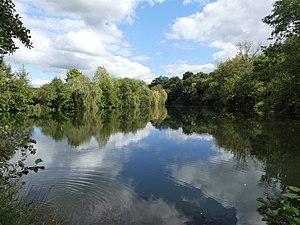
Alimenté par la Nizonne, l'étang de Lavergne marque la limite entre Mareuil en Périgord (ancienne commune de Saint-Sulpice-de-Mareuil) (à gauche) et Rudeau-Ladosse (à droite), Dordogne, France. Vue prise en direction de l'amont.
Saint-Sulpice-de-Mareuil est une ancienne commune française située dans le département de la Dordogne, en région Nouvelle-Aquitaine.
Rudeau-Ladosse est une commune française située dans le département de la Dordogne, en région Nouvelle-Aquitaine.